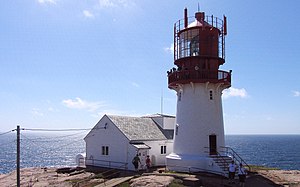
Lindesnes fyr / Galleri
Lindesnes fyr er Norges ældste og sydligste fyr beliggende helt på sydspidsen af halvøen Lindesnes i Lindesnes kommune i Agder fylke. Det har eksisteret siden 1920, men der har været fyrdrift på stedet siden 1656, hvor kong Frederik 3. gav påbud om herom. Fyret fungerer som et anduvningsfyr samt som et ledefyr, der sammen med en lanterne på Lindesnes' nordøst-pynt viser sejlrenden mellem Utvår og Gjeslingene. I dag er der indrettet et museum i fyret og i en separat bygning tæt på.